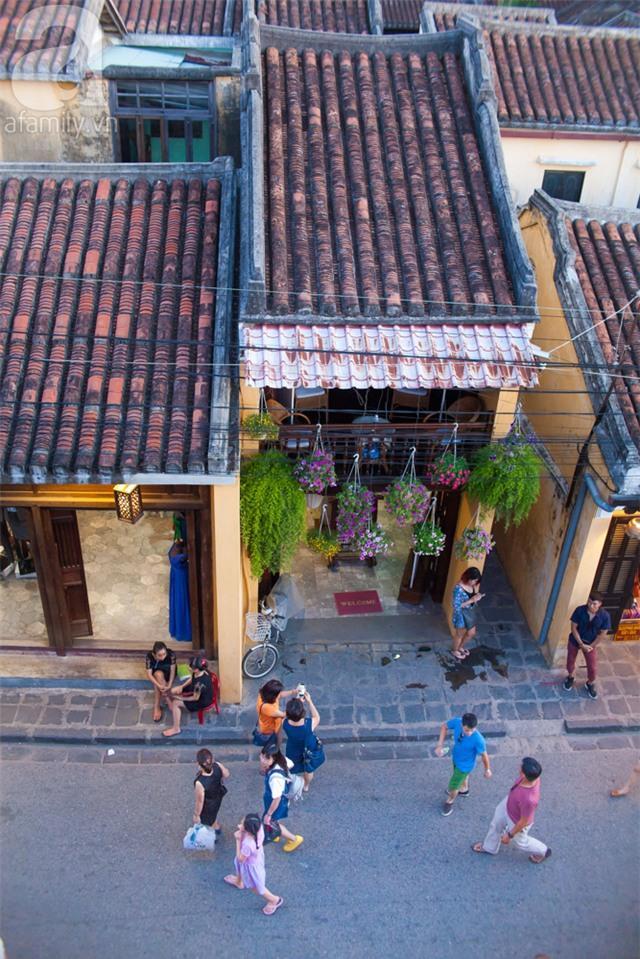
có một vài người đang xuất hiện trên khu phố cổ